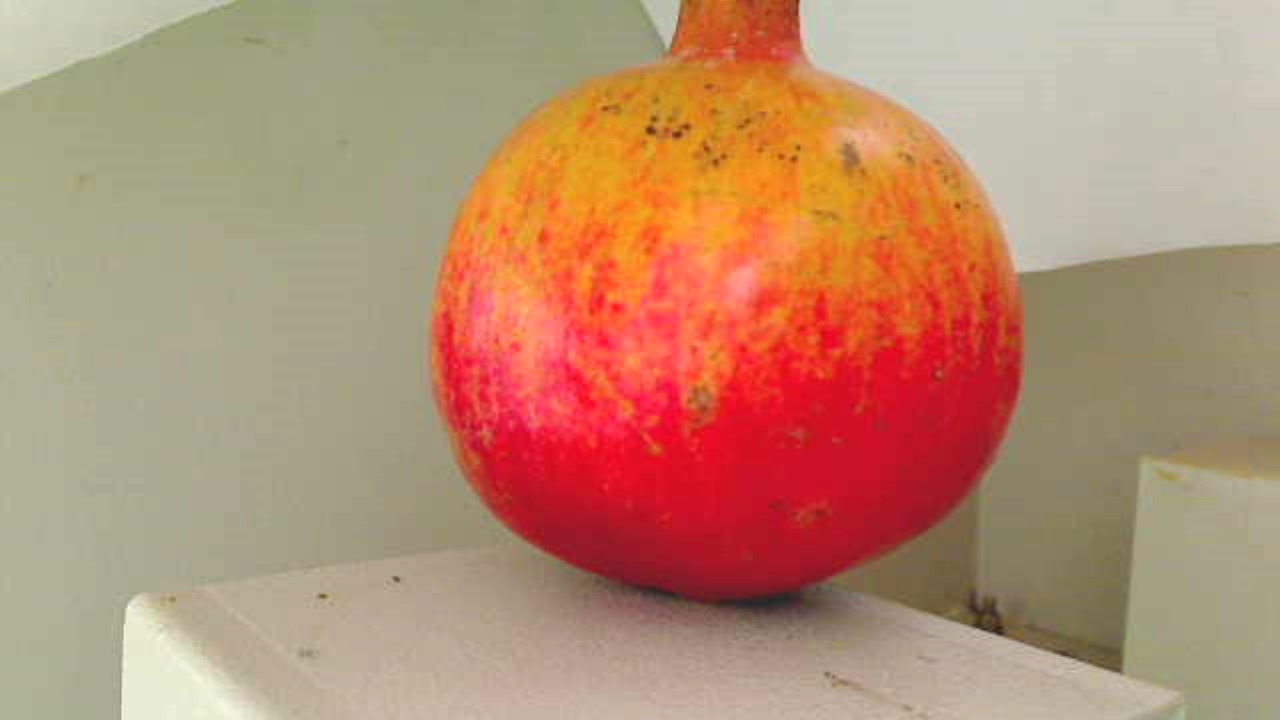
Grade: grade-1
Quality: quality-3